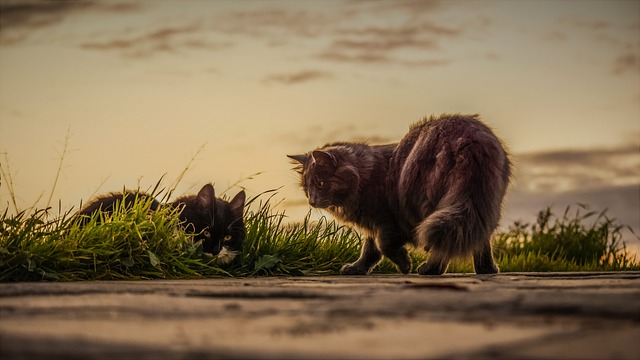
Label: cat